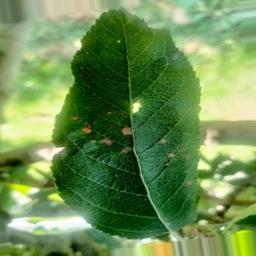
Label: Alternaria